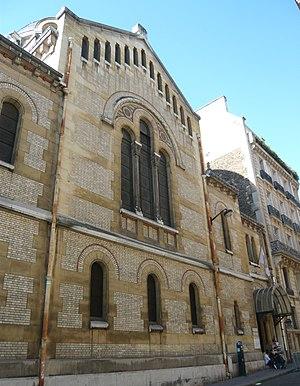
Cathédrale orthodoxe grecque Saint-Étienne de Paris
La cathédrale grecque Saint-Étienne ou cathédrale grecque Saint-Stéphane est la cathédrale de l'Église orthodoxe grecque de Paris et le siège de la métropole grecque-orthodoxe de France. Elle est située au 7, rue Georges-Bizet dans le 16ᵉ arrondissement. Siège d'un évêché depuis 1953, elle était encore simple église le 22 décembre 1895, jour de sa consécration sous le vocable de « Saint-Étienne ».
Cet article recense les cathédrales situées à Paris, en France. Ces cathédrales correspondent aux diverses juridictions ecclésiastiques des différentes confessions chrétiennes représentées à Paris et en France.
La métropole orthodoxe grecque de France ou métropole grecque-orthodoxe de France est une juridiction de l'Église orthodoxe, dont le siège est la cathédrale grecque Saint-Étienne de Paris, et rattachée canoniquement au Patriarcat œcuménique de Constantinople.